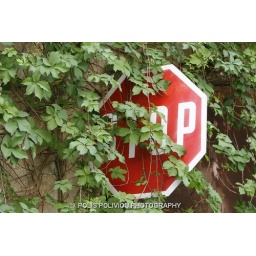
a stop sign in a green background